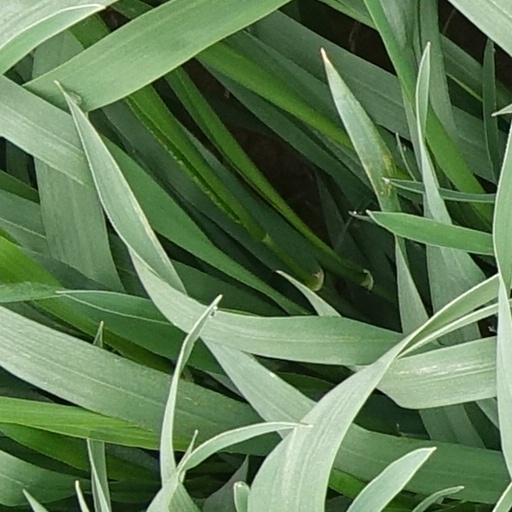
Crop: wheat